Fanny Brice

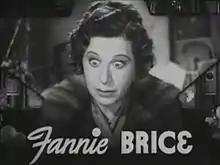
From the trailer for the film "The Great Ziegfeld" (1936) in which Brice appeared as herself

For her contributions to the film and radio industries, Brice was posthumously inducted into the Hollywood Walk of Fame with two stars. Her motion-pictures star is located at 6415 Hollywood Boulevard, while her radio star is located at 1500 Vine Street.